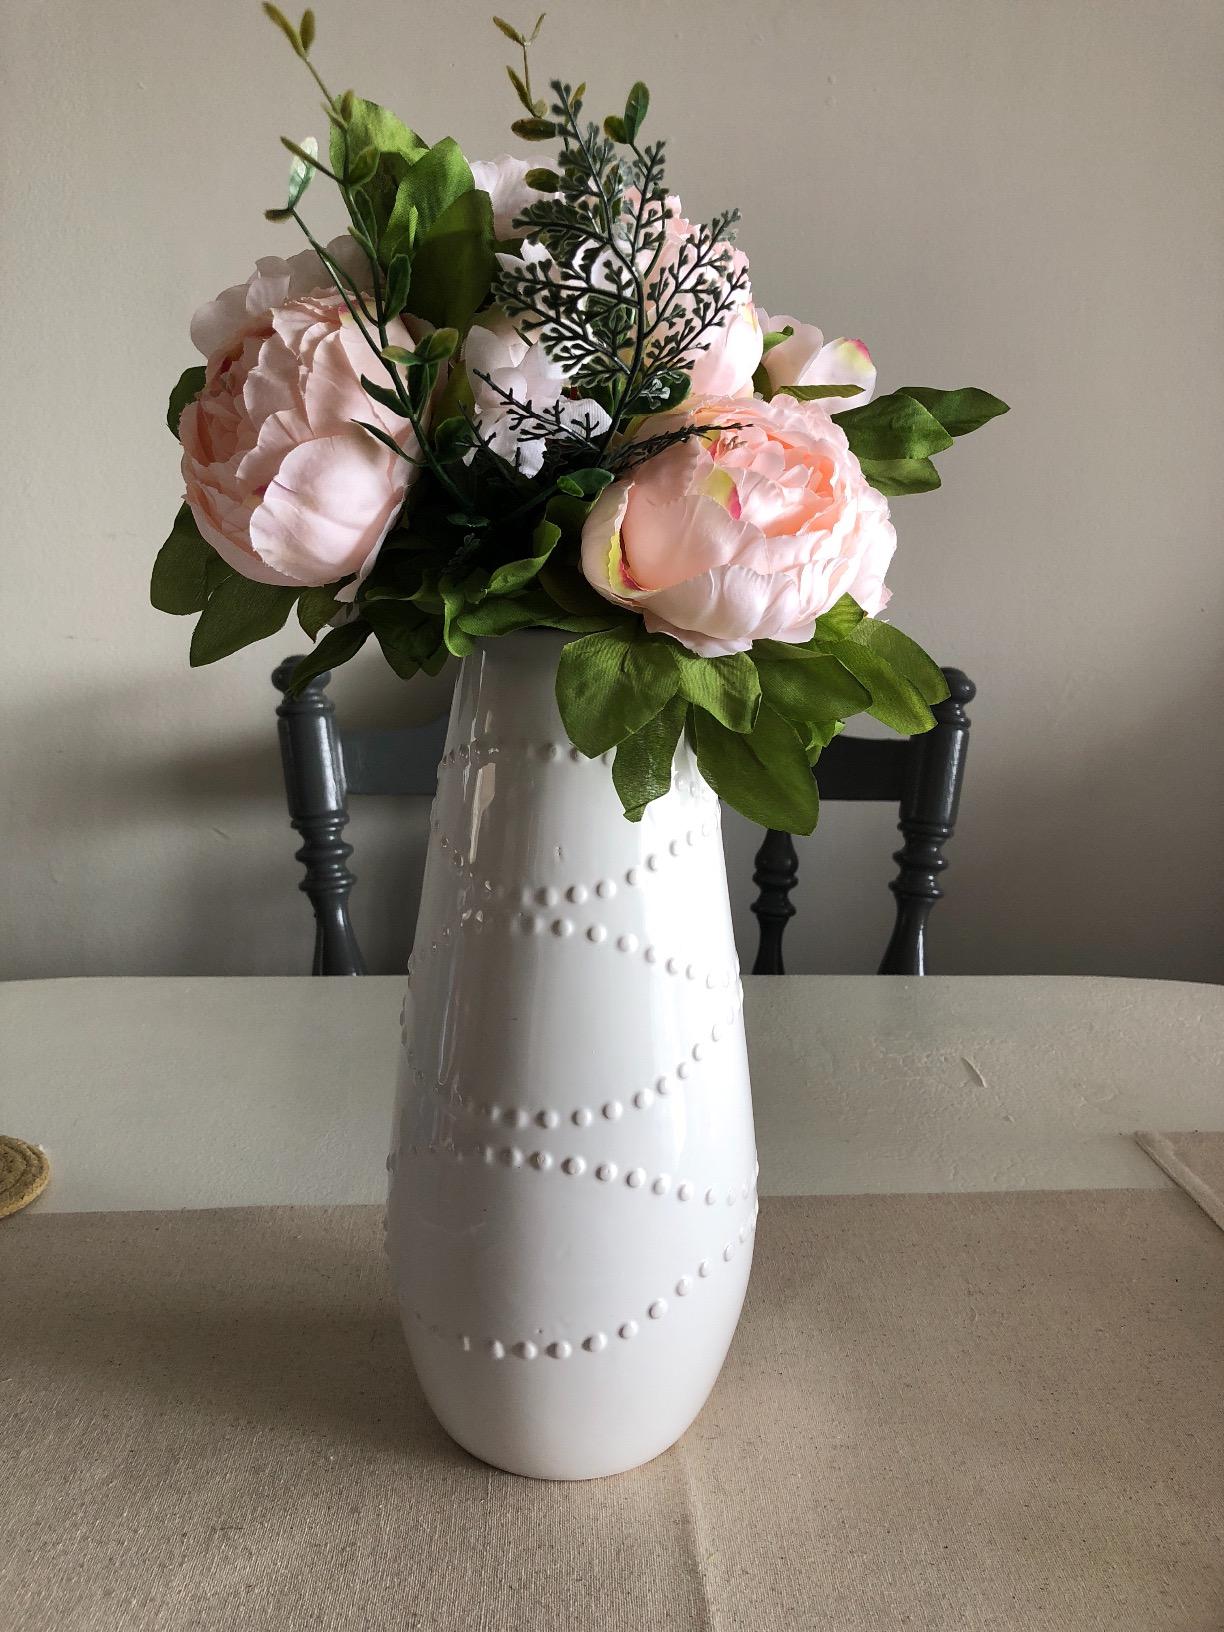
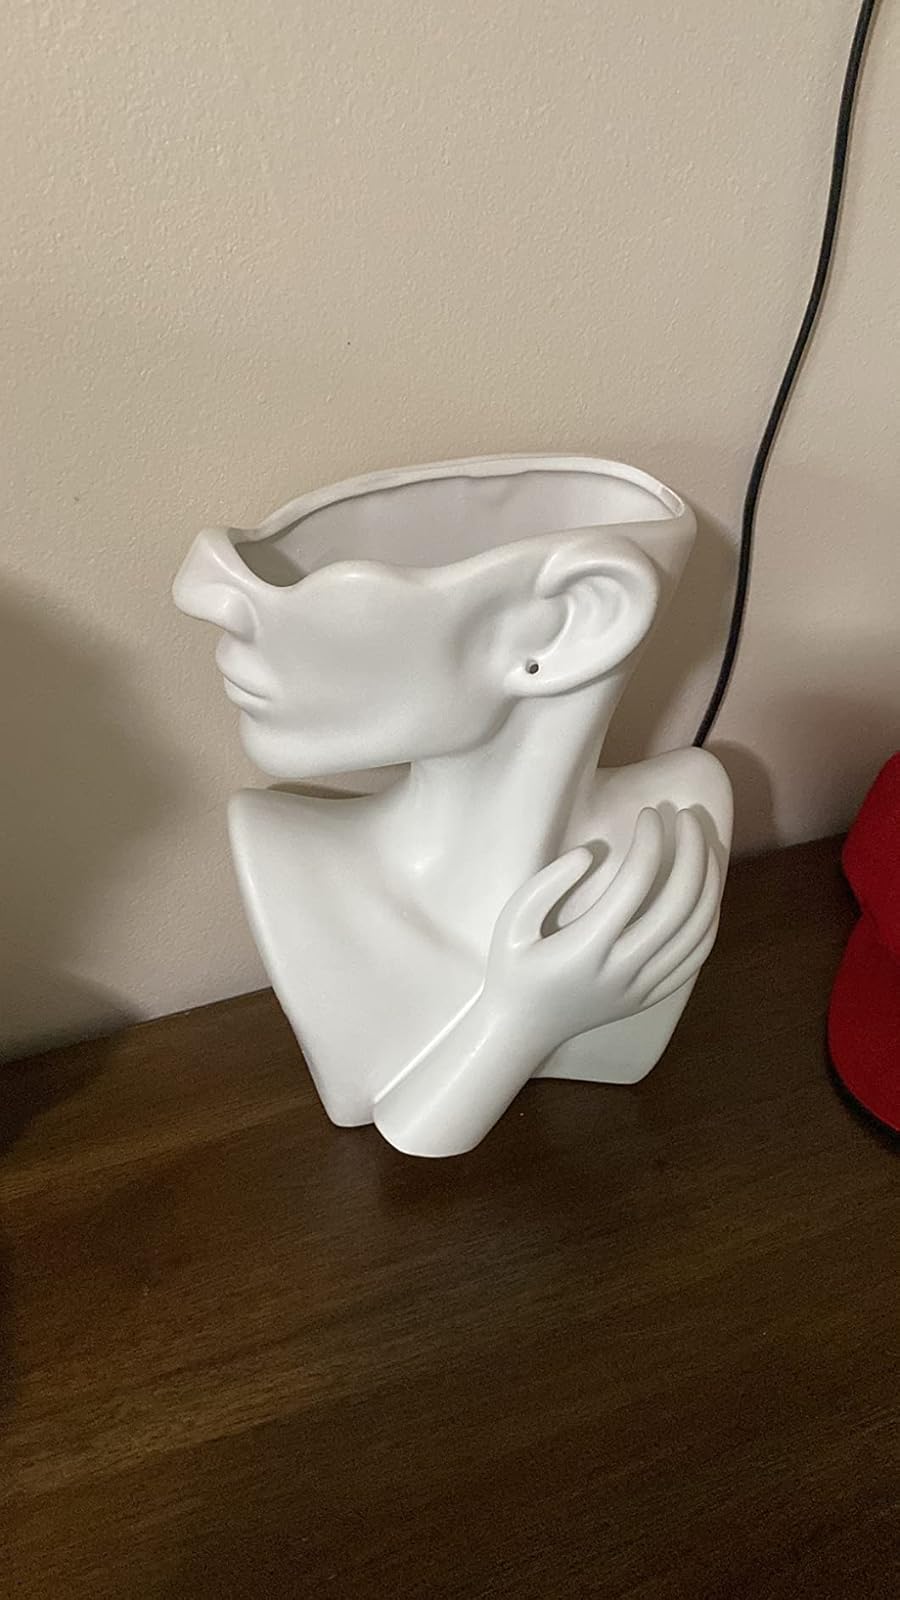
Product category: vase
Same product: no